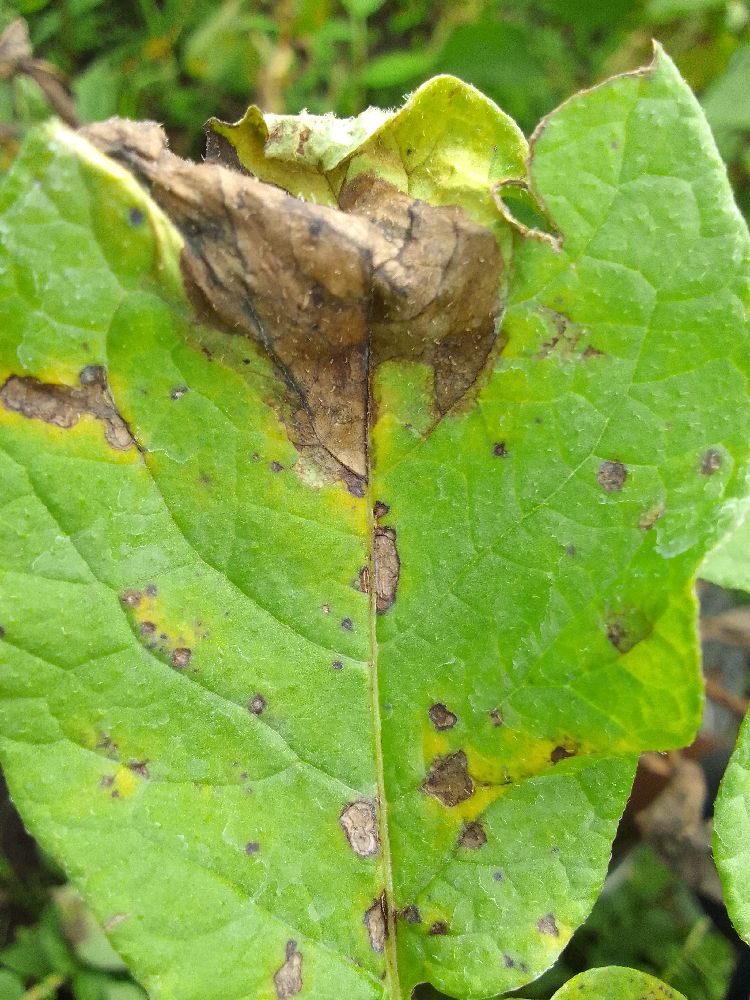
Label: Late blight